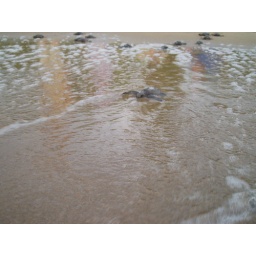
OCT '08. A week at on the beach in Mexico rescuing turtles with my nieces and their parents.